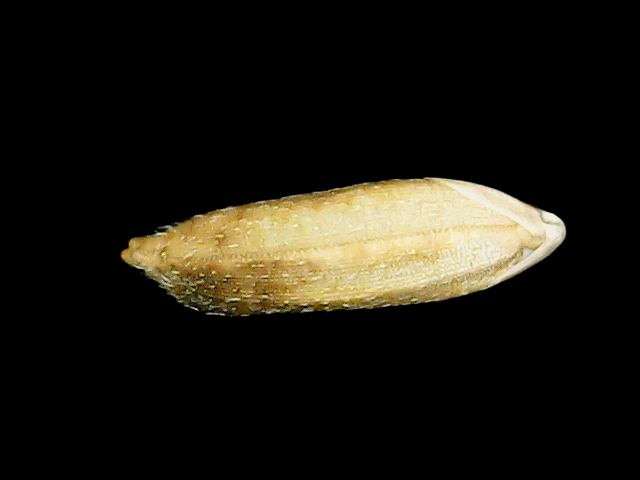
Rice variety: Bd51